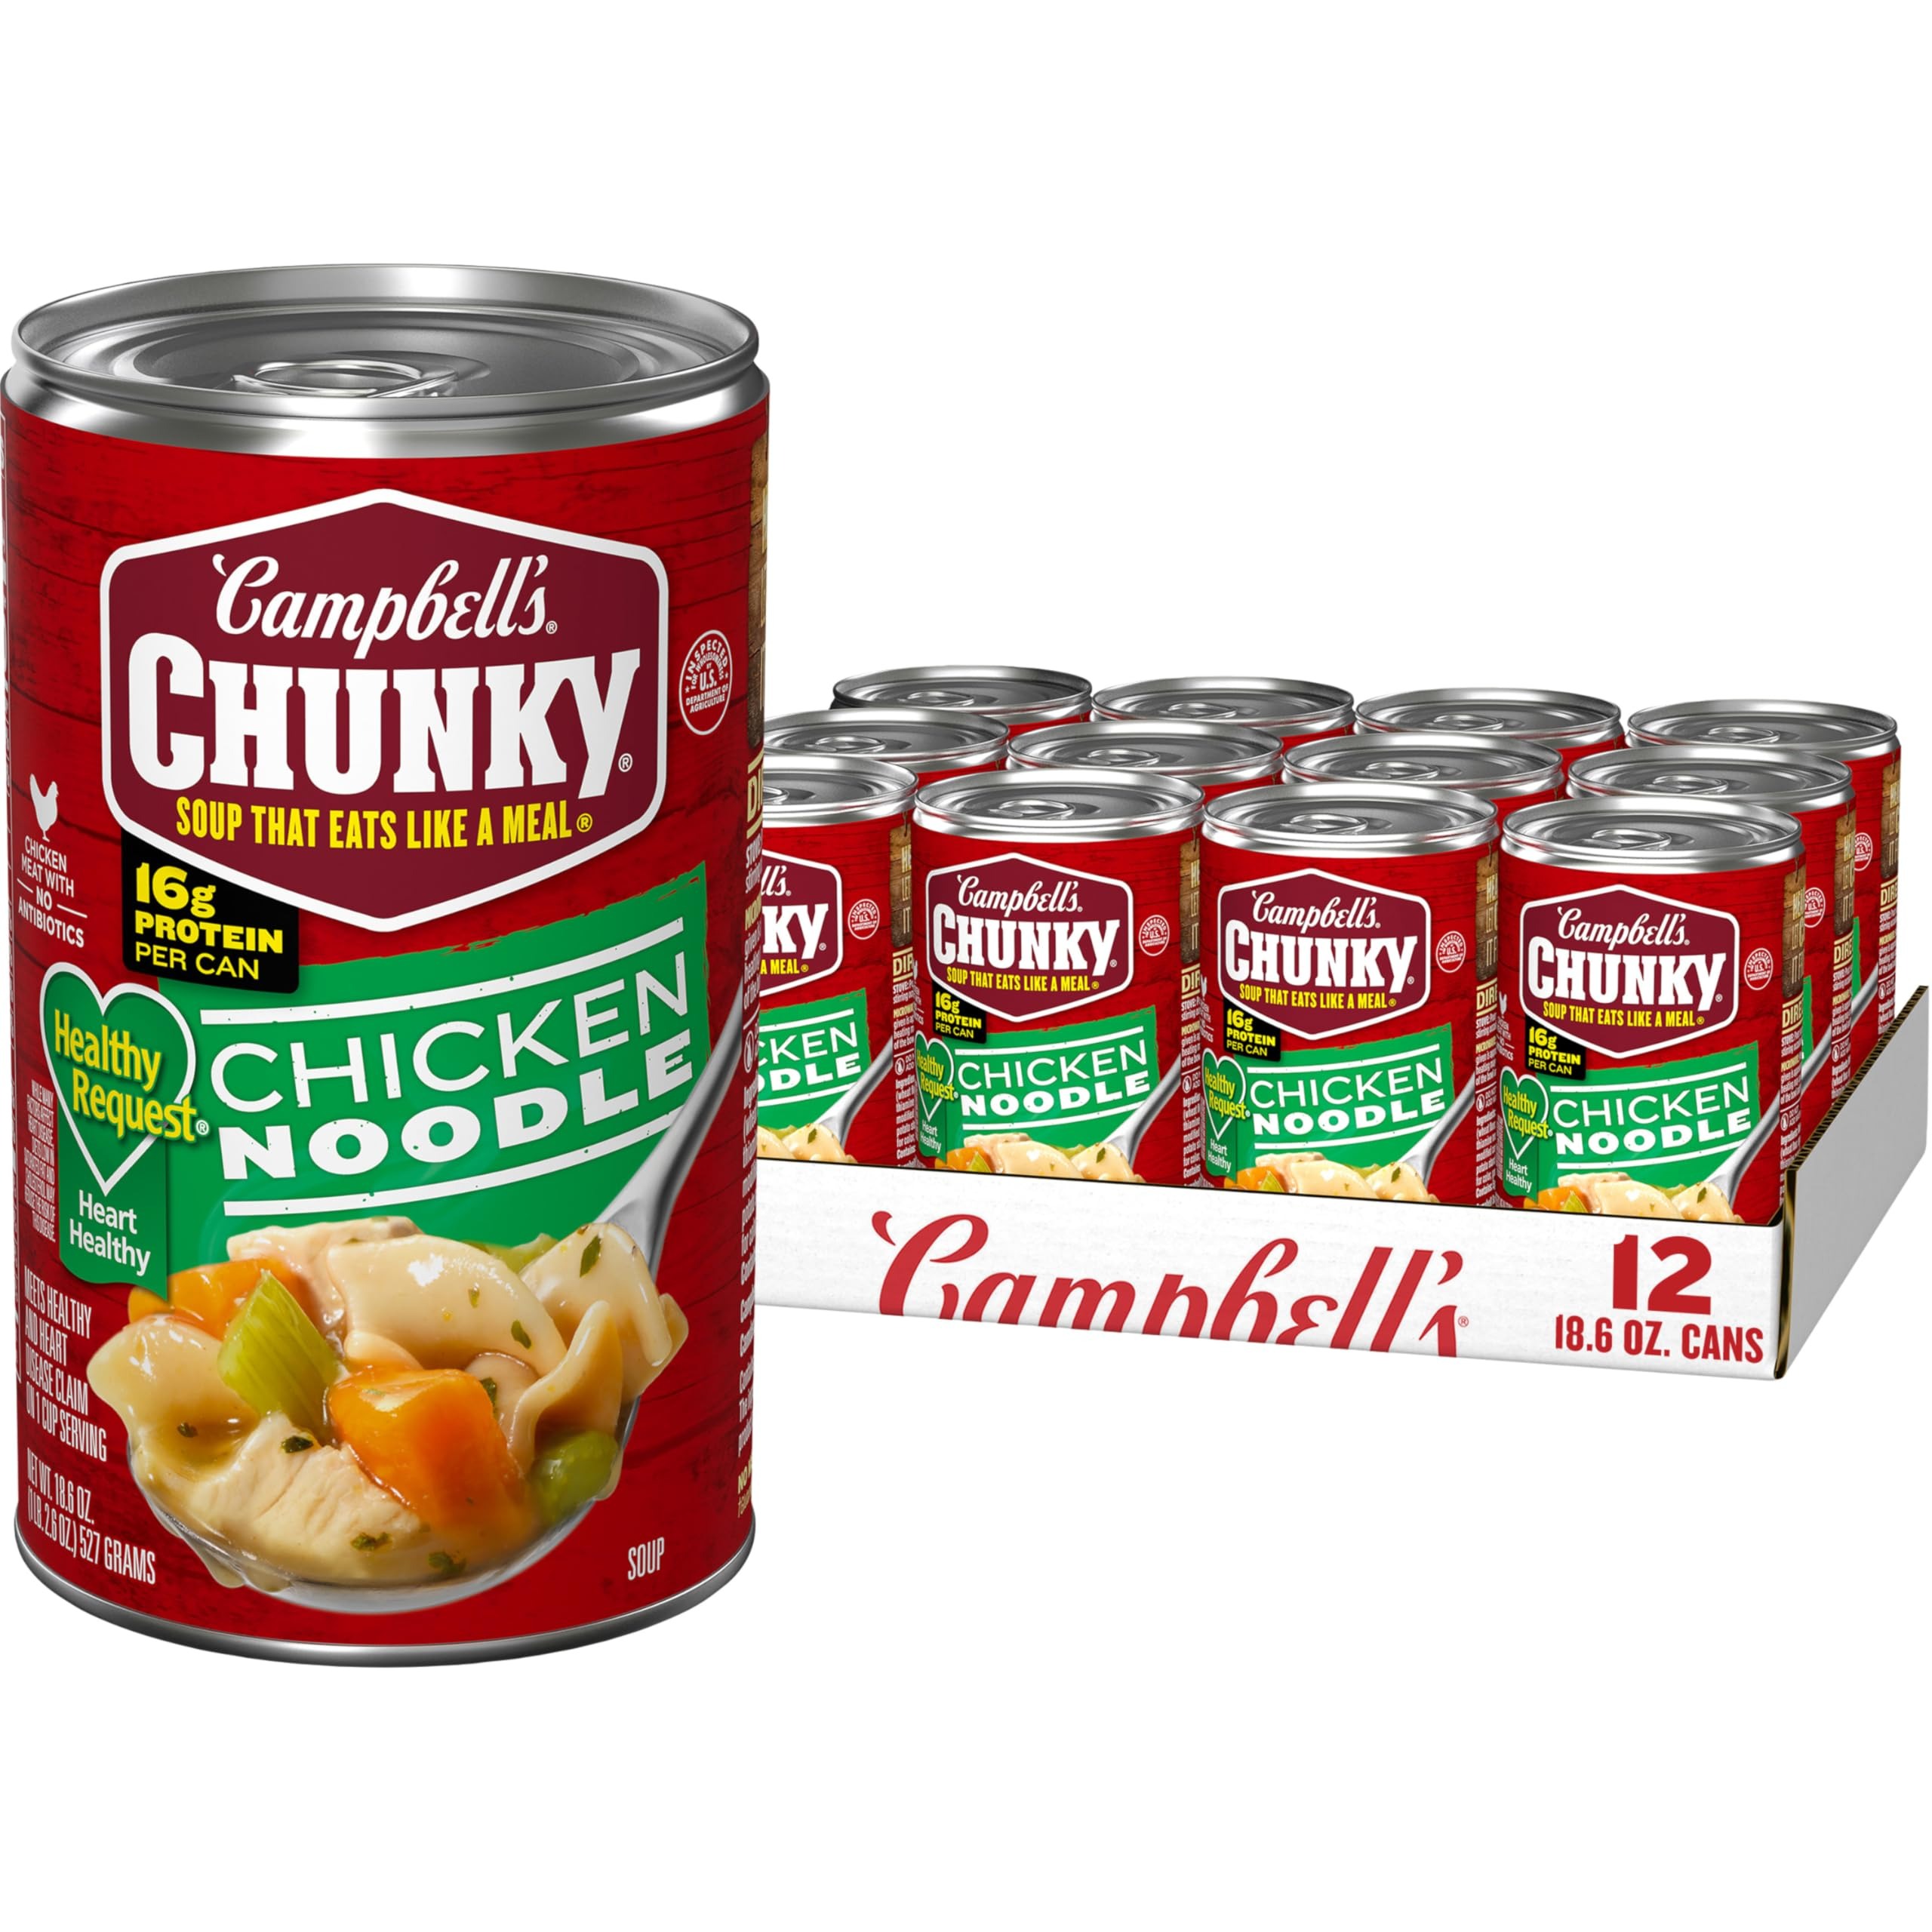
Item Name: Campbell's Chunky Soup, Healthy Request Chicken Noodle Soup, 18.8 Oz Can (Case of 12)
Bullet Point 1: Campbell's Chunky Soup: Twelve (12) 18.8 oz cans of Campbell’s Chunky Healthy Request Chicken Noodle Soup
Bullet Point 2: Big Flavors: Chicken soup crafted with big pieces of chicken meat without antibiotics, chunks of carrots and celery, and enriched egg noodles
Bullet Point 3: 16 grams of Protein: Hearty soup that has vegetables and 16 g of protein in each can
Bullet Point 4: Convenient Pantry Staple: Take this ready to serve soup on outdoor adventures to eat by the campfire, enjoy it on weeknights at home, or bring it to work or school
Bullet Point 5: Microwavable Soup: This easy to microwave soup is simple to prepare, just heat and serve
Value: 225.6
Unit: Ounce

Price: 2.79